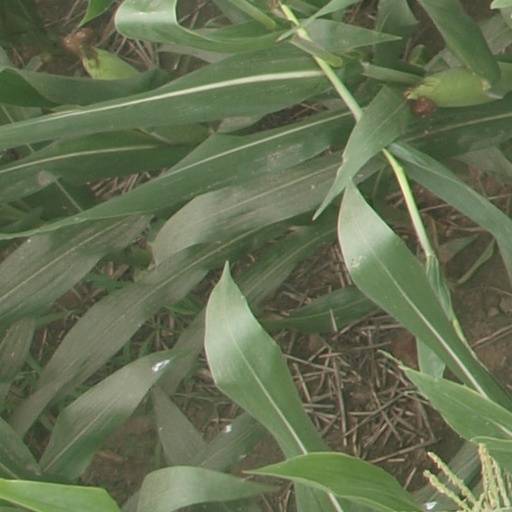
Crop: maize; corn